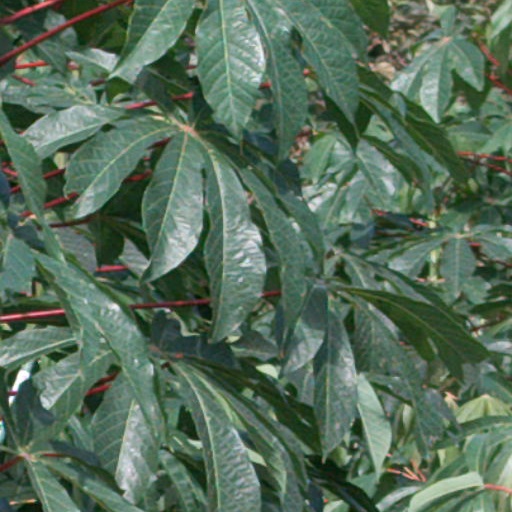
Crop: cassava